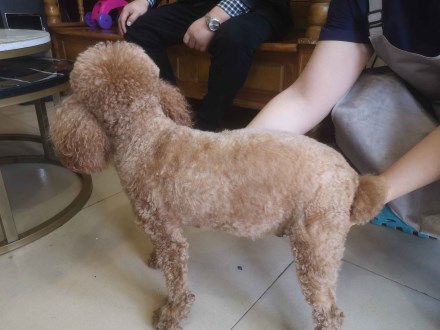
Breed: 7449-n000128-teddy